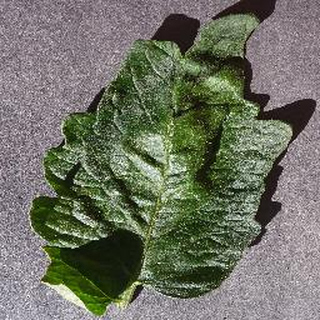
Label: healthy_tomato